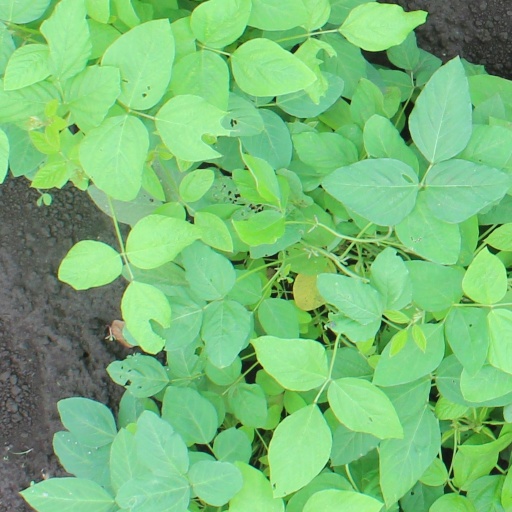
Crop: soybean